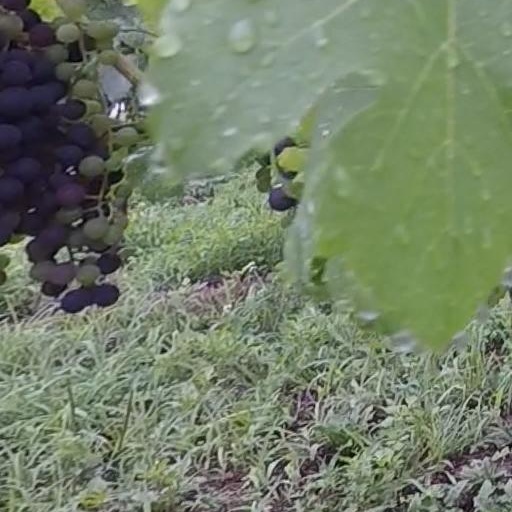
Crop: grape